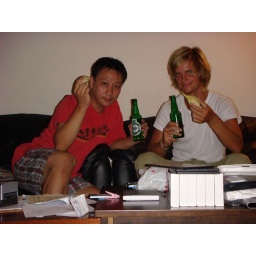
Tuborg and smelly durian fruit in my host Neil's house in Hougang, Singapore.